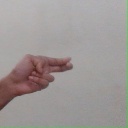
अक्षर: ह